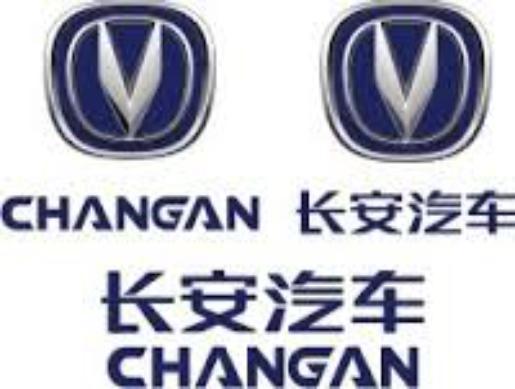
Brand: chang'an-3
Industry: Transportation